Casuarina cristata

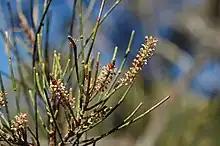
Male flowers

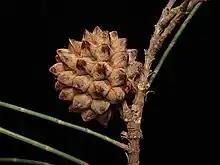
Fruit

Casuarina cristata, commonly known as belah or muurrgu, is a species of flowering plant in the family Casuarinaceae and is endemic to inland eastern Australia. It is a tree with fissured or scaly bark, sometimes drooping branchlets, the leaves reduced to scales in whorls of 8 to 12, the fruit long containing winged seeds (samaras) long.